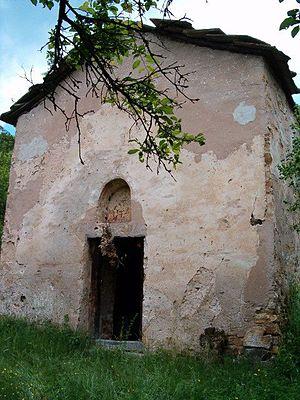
La commune de Dragoman est située dans l'ouest de la Bulgarie.